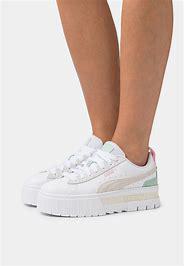
Brand: Puma
Model: Mayze